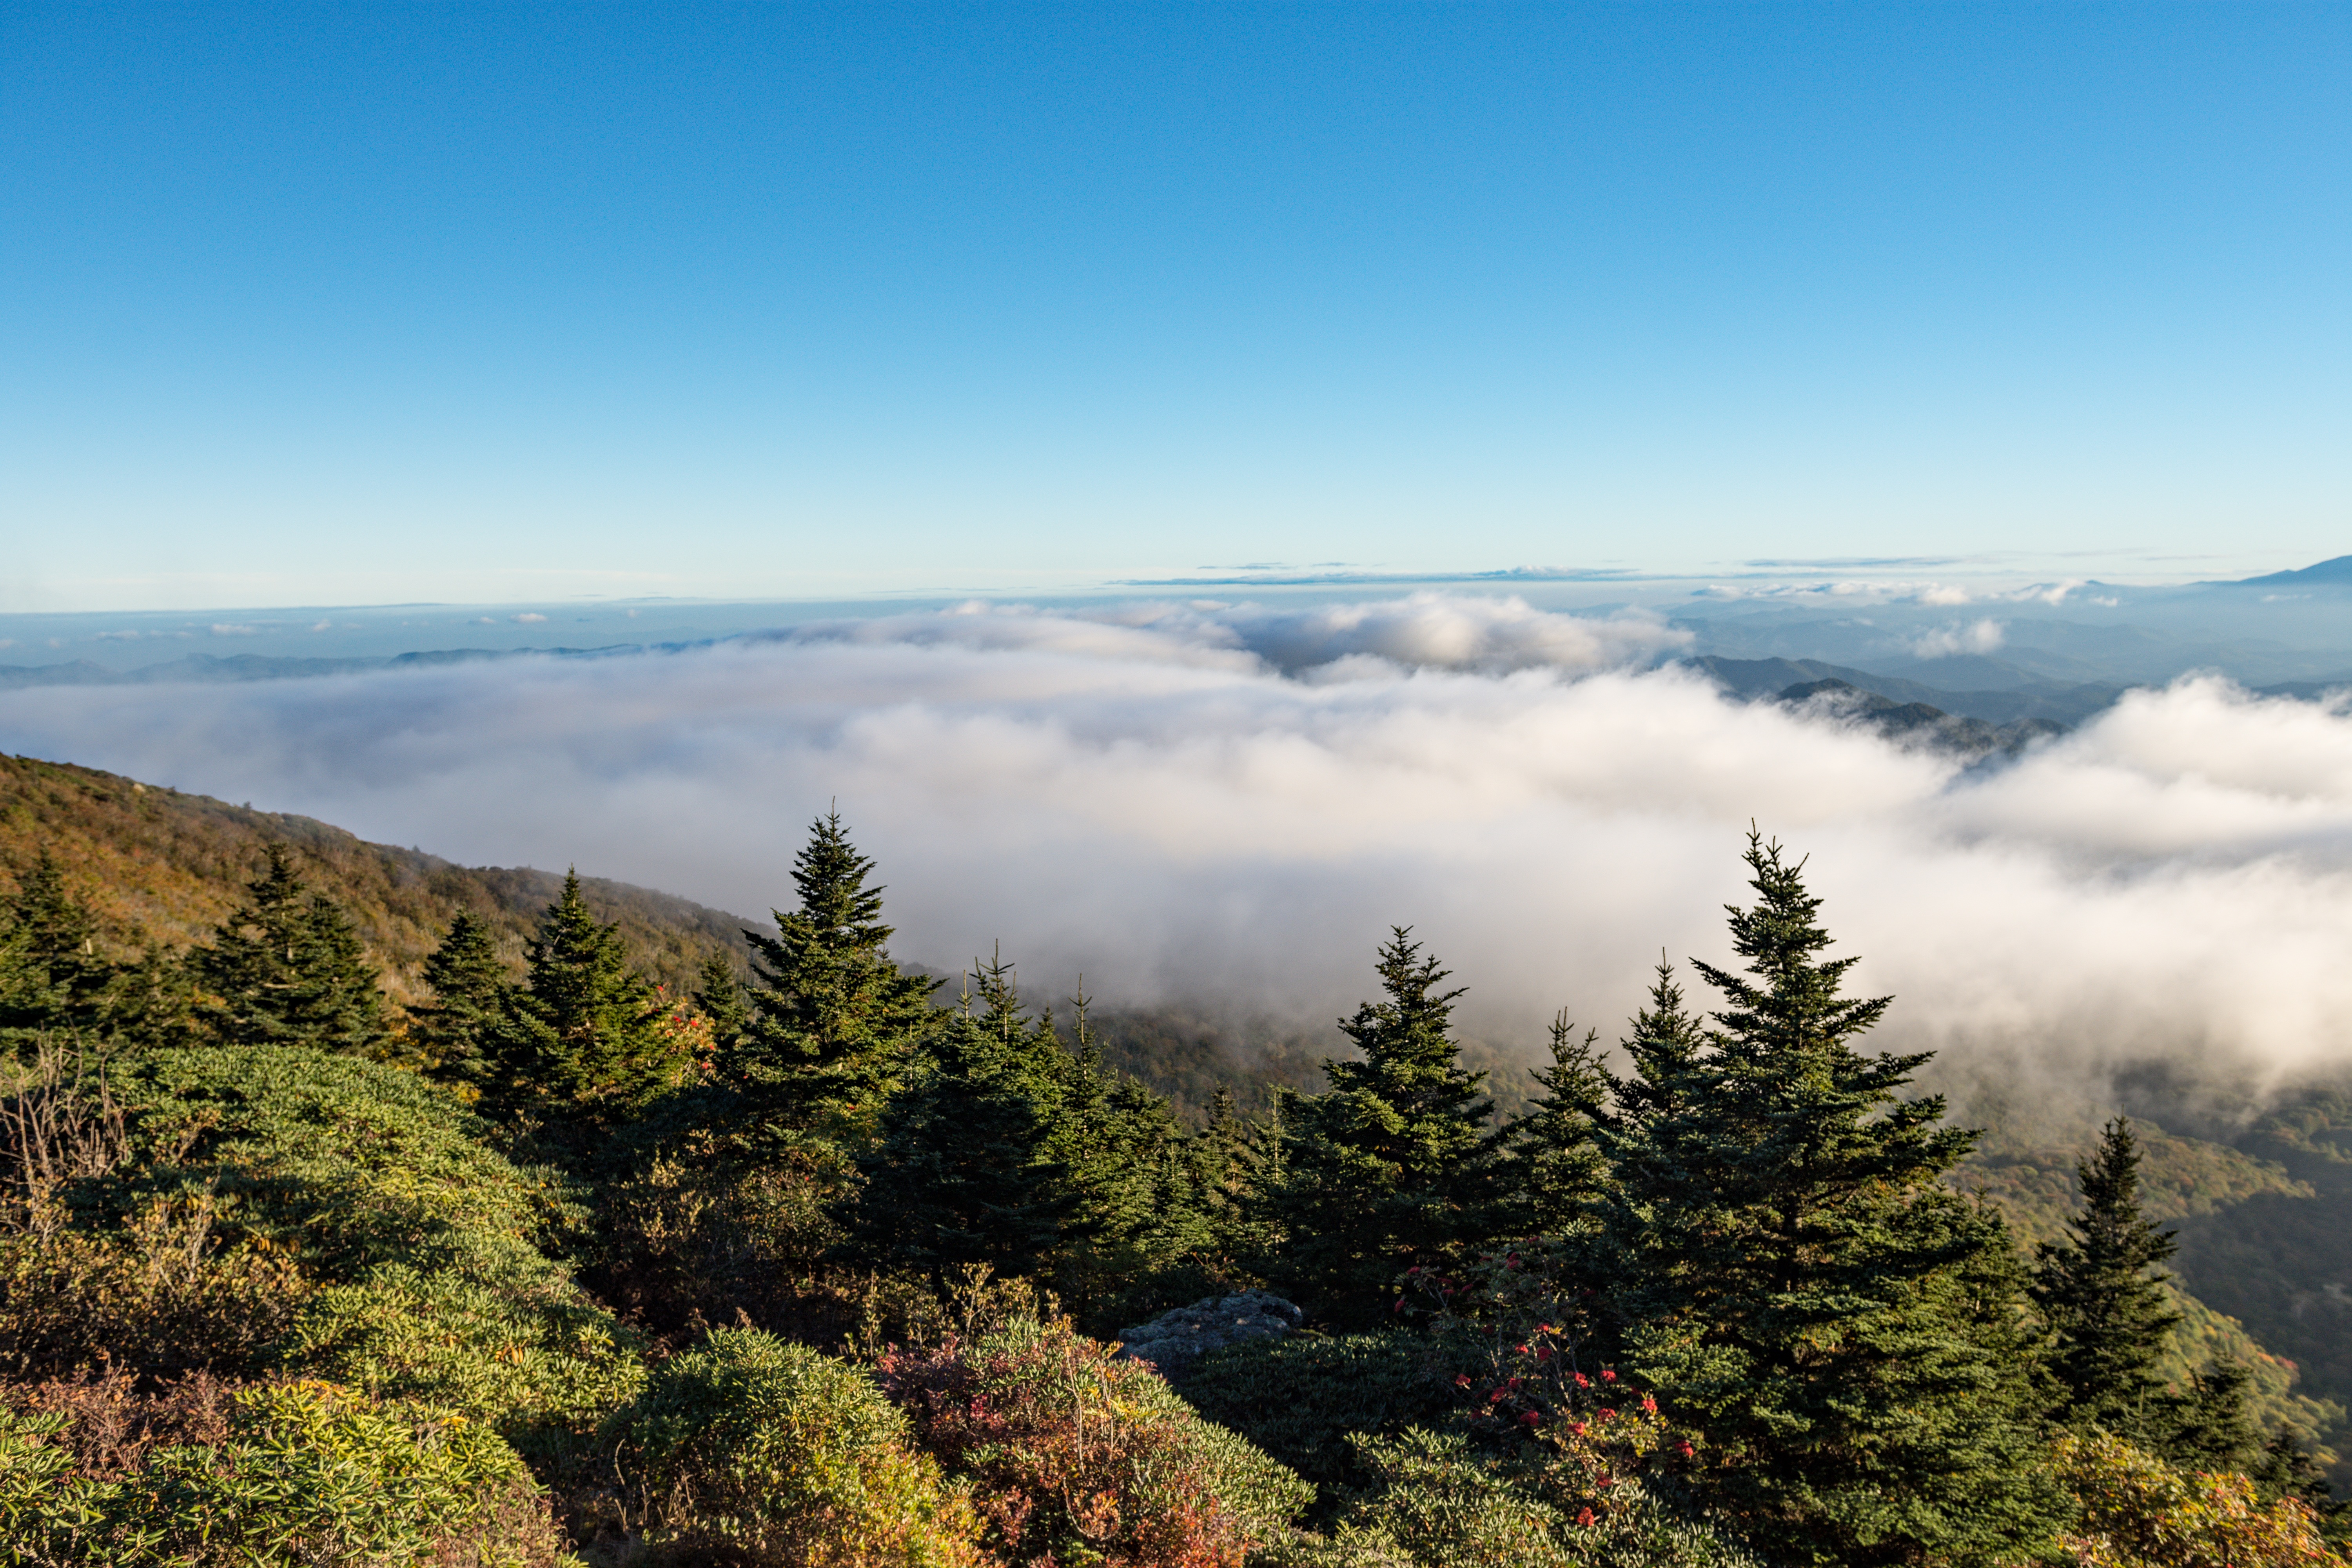
landscape, tree, nature, forest, wilderness, mountain, cloud, meadow, morning, hill, lake, adventure, valley, mountain range, autumn, ridge, summit, alps, plateau, ecosystem, landform, geographical feature, atmospheric phenomenon, mountainous landforms